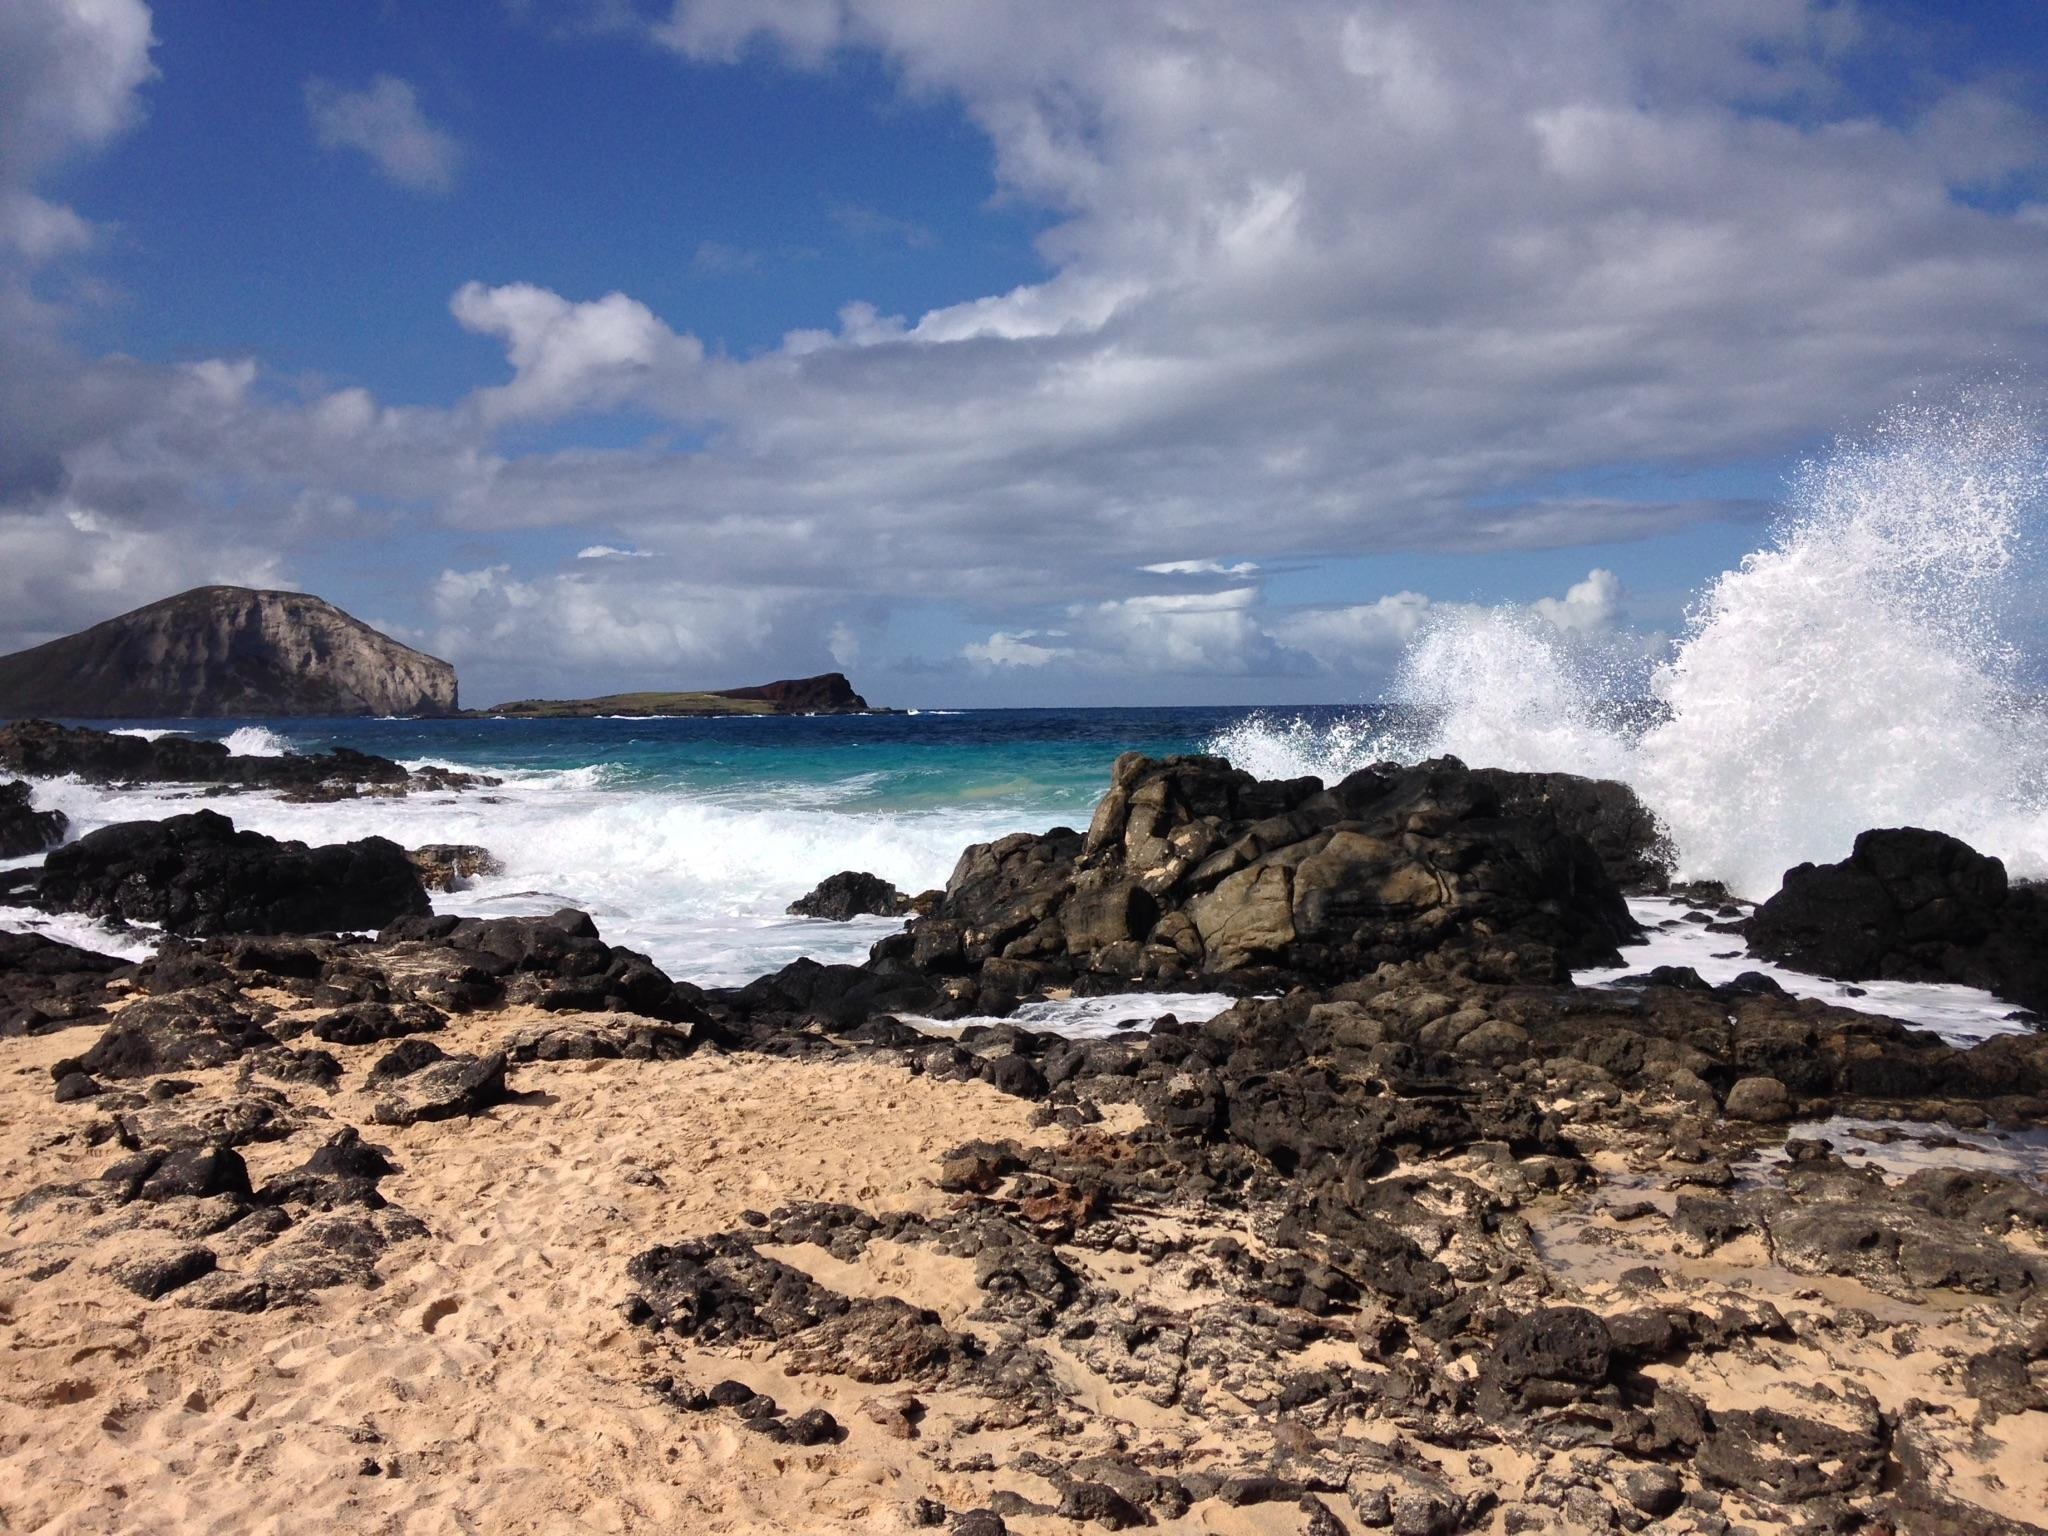
beach, landscape, sea, coast, sand, rock, ocean, horizon, cloud, shore, wave, coastline, cliff, cove, tropical, seascape, bay, terrain, body of water, waves, cape, summer vacation, beach fun, geographical feature, wind wave